Crackle (service)

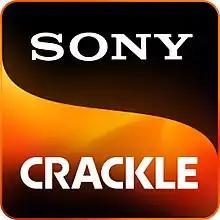
Sony Crackle logo used from 2018 to 2019

In spring 2018, the company's name was changed to Sony Crackle. In March 2019, Sony sold its majority stake in Sony Crackle to Chicken Soup for the Soul Entertainment, and the name was changed to Crackle again. Subsequently, on December 15, 2020, Sony sold its remaining stake in Crackle, giving full control to Chicken Soup for the Soul Entertainment.